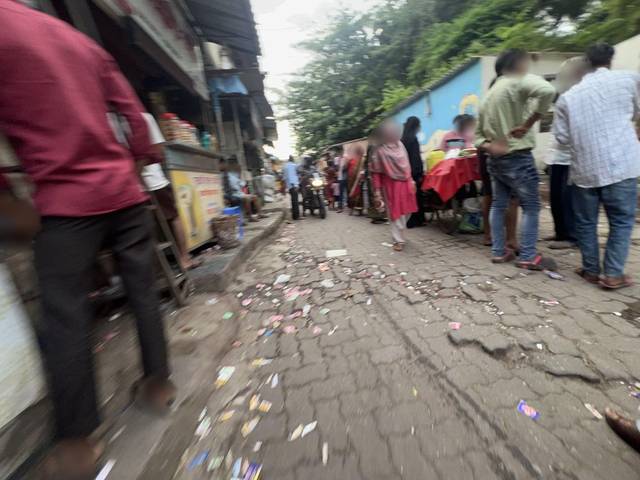
Region: India
Coordinates: 19.051, 72.857